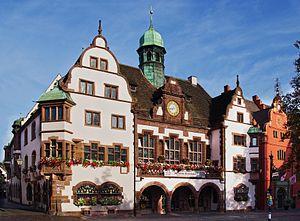
Fribourg-en-Brisgau est une ville d'Allemagne située dans le land de Bade-Wurtemberg. Ville arrondissement à part entière, Fribourg-en-Brisgau est le chef-lieu du district de Fribourg-en-Brisgau, ainsi que de celui de l'arrondissement de Brisgau-Haute-Forêt-Noire, dont elle ne fait cependant pas partie. Elle est aussi le siège de l'organisation régionale de planification Südlicher Oberrhein. De 1945 à 1952, elle fut la capitale du land de Bade, qui a alors fusionné avec deux autres länder pour former le Bade-Wurtemberg.